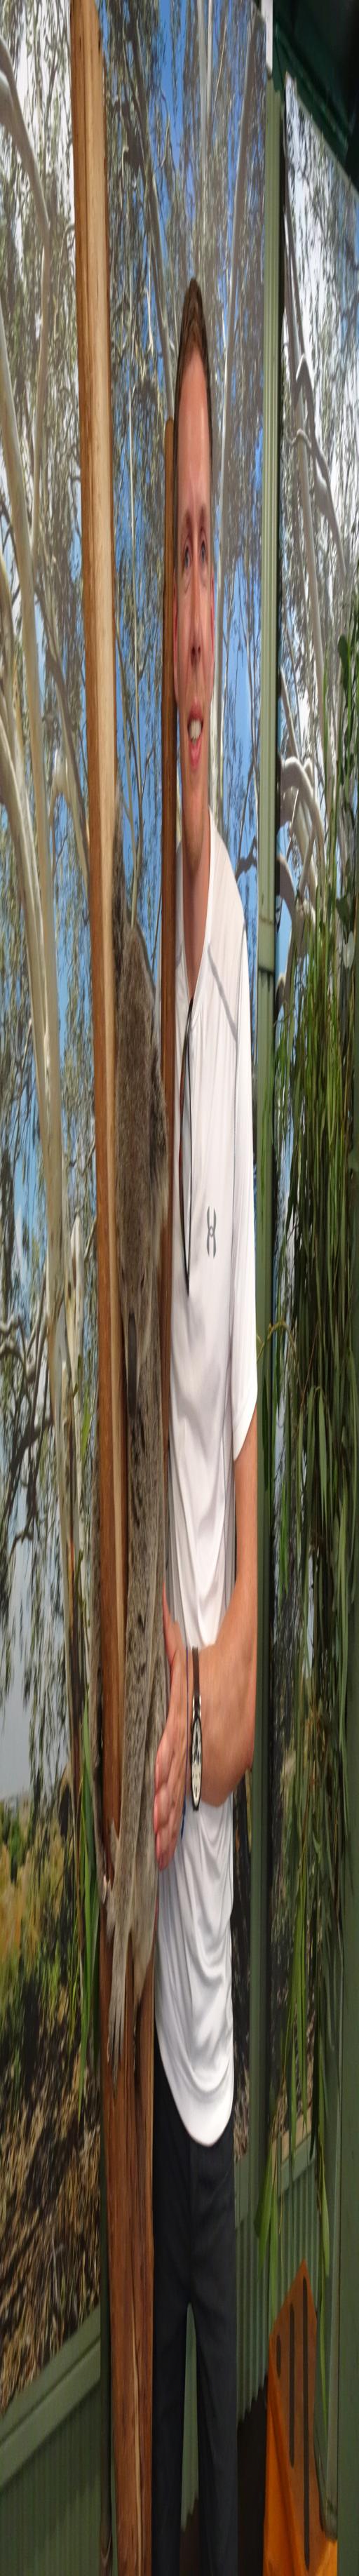
picture of person with a koala in a tree